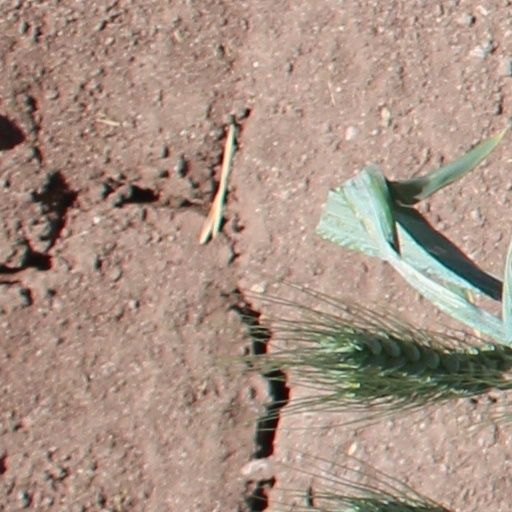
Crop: wheat